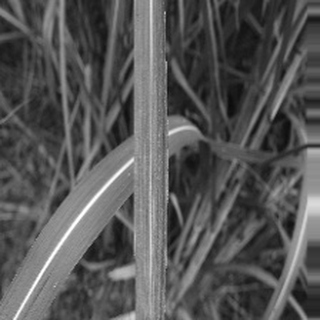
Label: sugarcane_bacterial_blight